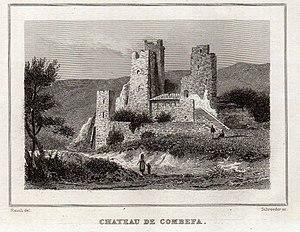
Gravure du château de Combefa, dans le Tarn
Le château de Combefa ou château épiscopal de Combefa, est une forteresse médiévale située à Combefa, dans le Tarn, en région Occitanie. Bâti vers 1270, cet édifice aujourd'hui ruiné fut la propriété des évêques d'Albi de sa construction à son abandon.